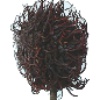
Label: Rambutan 1